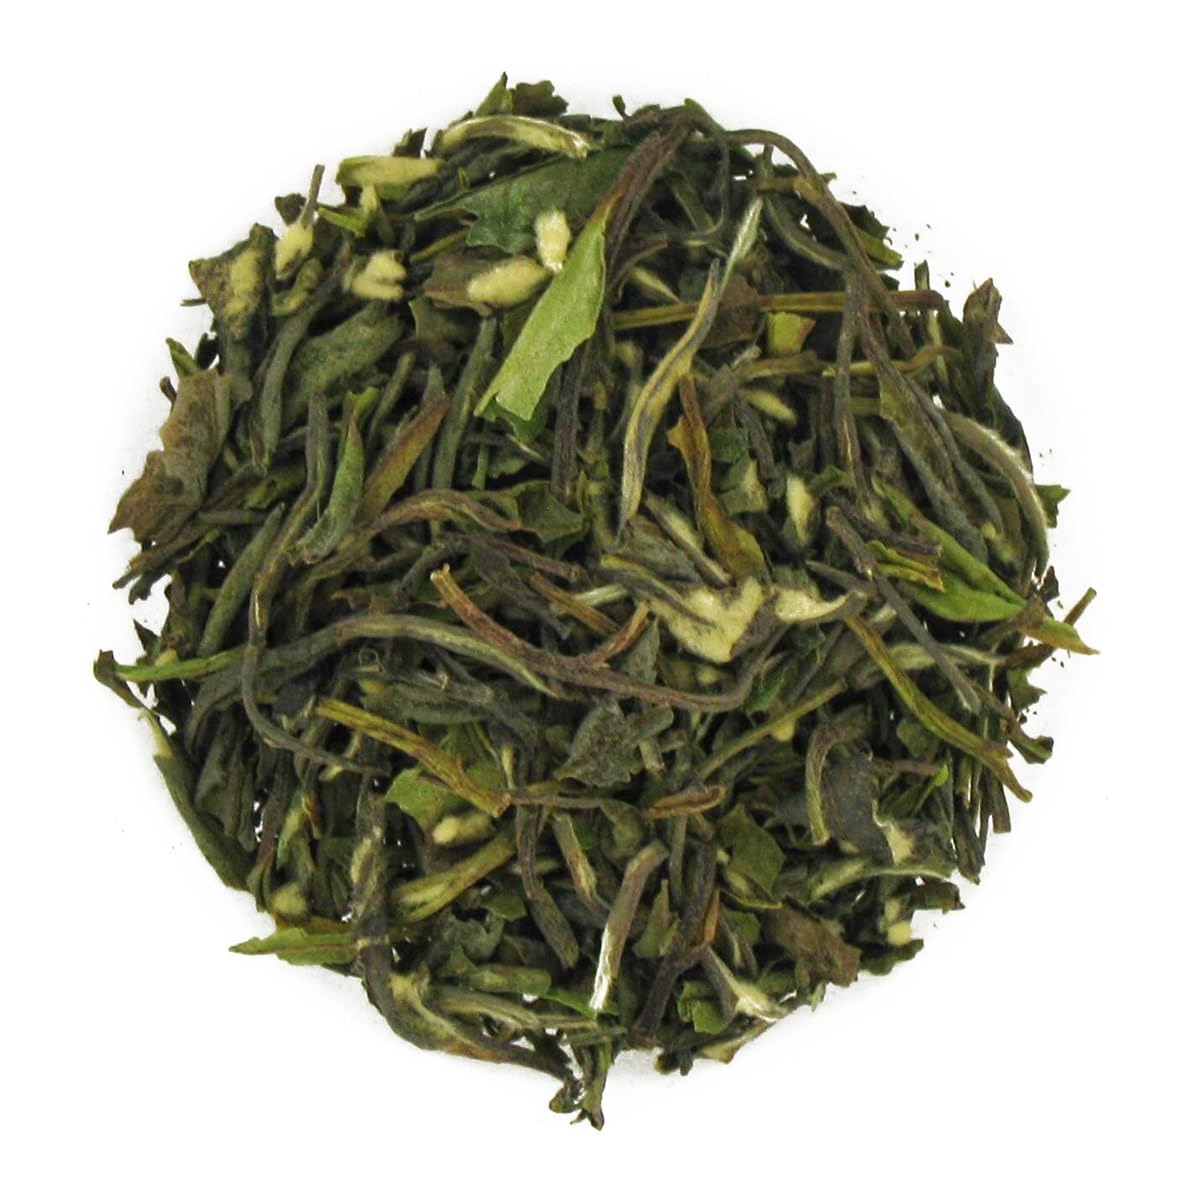
Item Name: English Tea Store Loose Leaf, Tangiers Lemon Flavored White Tea, 2 Ounce
Bullet Point: Grown in China
Value: 2.0
Unit: Ounce

Price: 12.8